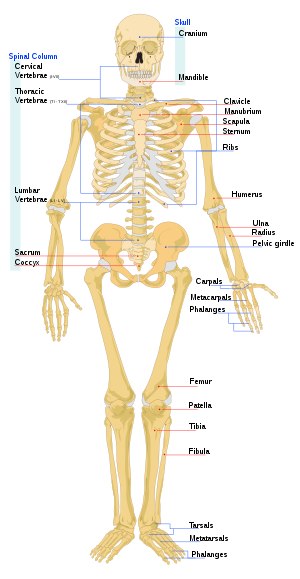
Ben (materiale)
Mange dyr har knogler opbygget af ben; her vises det menneskelige skelet.
Ben er et materiale, primært opbygget af calciumfosfat og kollagen. Det stammer fra knogler eller tænder fra dyr. Et prominent eksempel er elfenben.